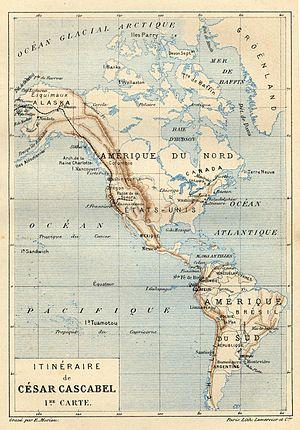
Jules Verne: ""César Cascabel"""" (1890), dessins par George Roux. &#32
César Cascabel est un roman de Jules Verne, paru en 1890.